Two and a Half Men season 12

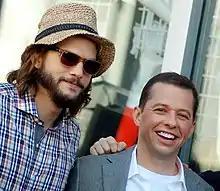
For the show's final season the focus was centered on the relationship between Ashton Kutcher and Jon Cryer's characters. The straight best friends decide to marry in order to fool the system and adopt a young child.

At the executive session panel at the Television Critics Association press tour in Beverly Hills on June 19, 2014, CBS President Nina Tassler announced the story arc for the season. During this season, which was described by Tassler as a season-long event to conclude the show by Chuck Lorre, Walden (Ashton Kutcher) would experience a health scare in the opening episode and, "he wants to find a way to add more meaning to his life, so he decides he wants to adopt a child and in doing so, he starts the process and realizes that it's very difficult to adopt a child as a single, straight man," Tassler said. "So once and for all he decides, 'I'm going to propose to Alan (Jon Cryer) and we're going to get married and adopt a child as a gay couple."